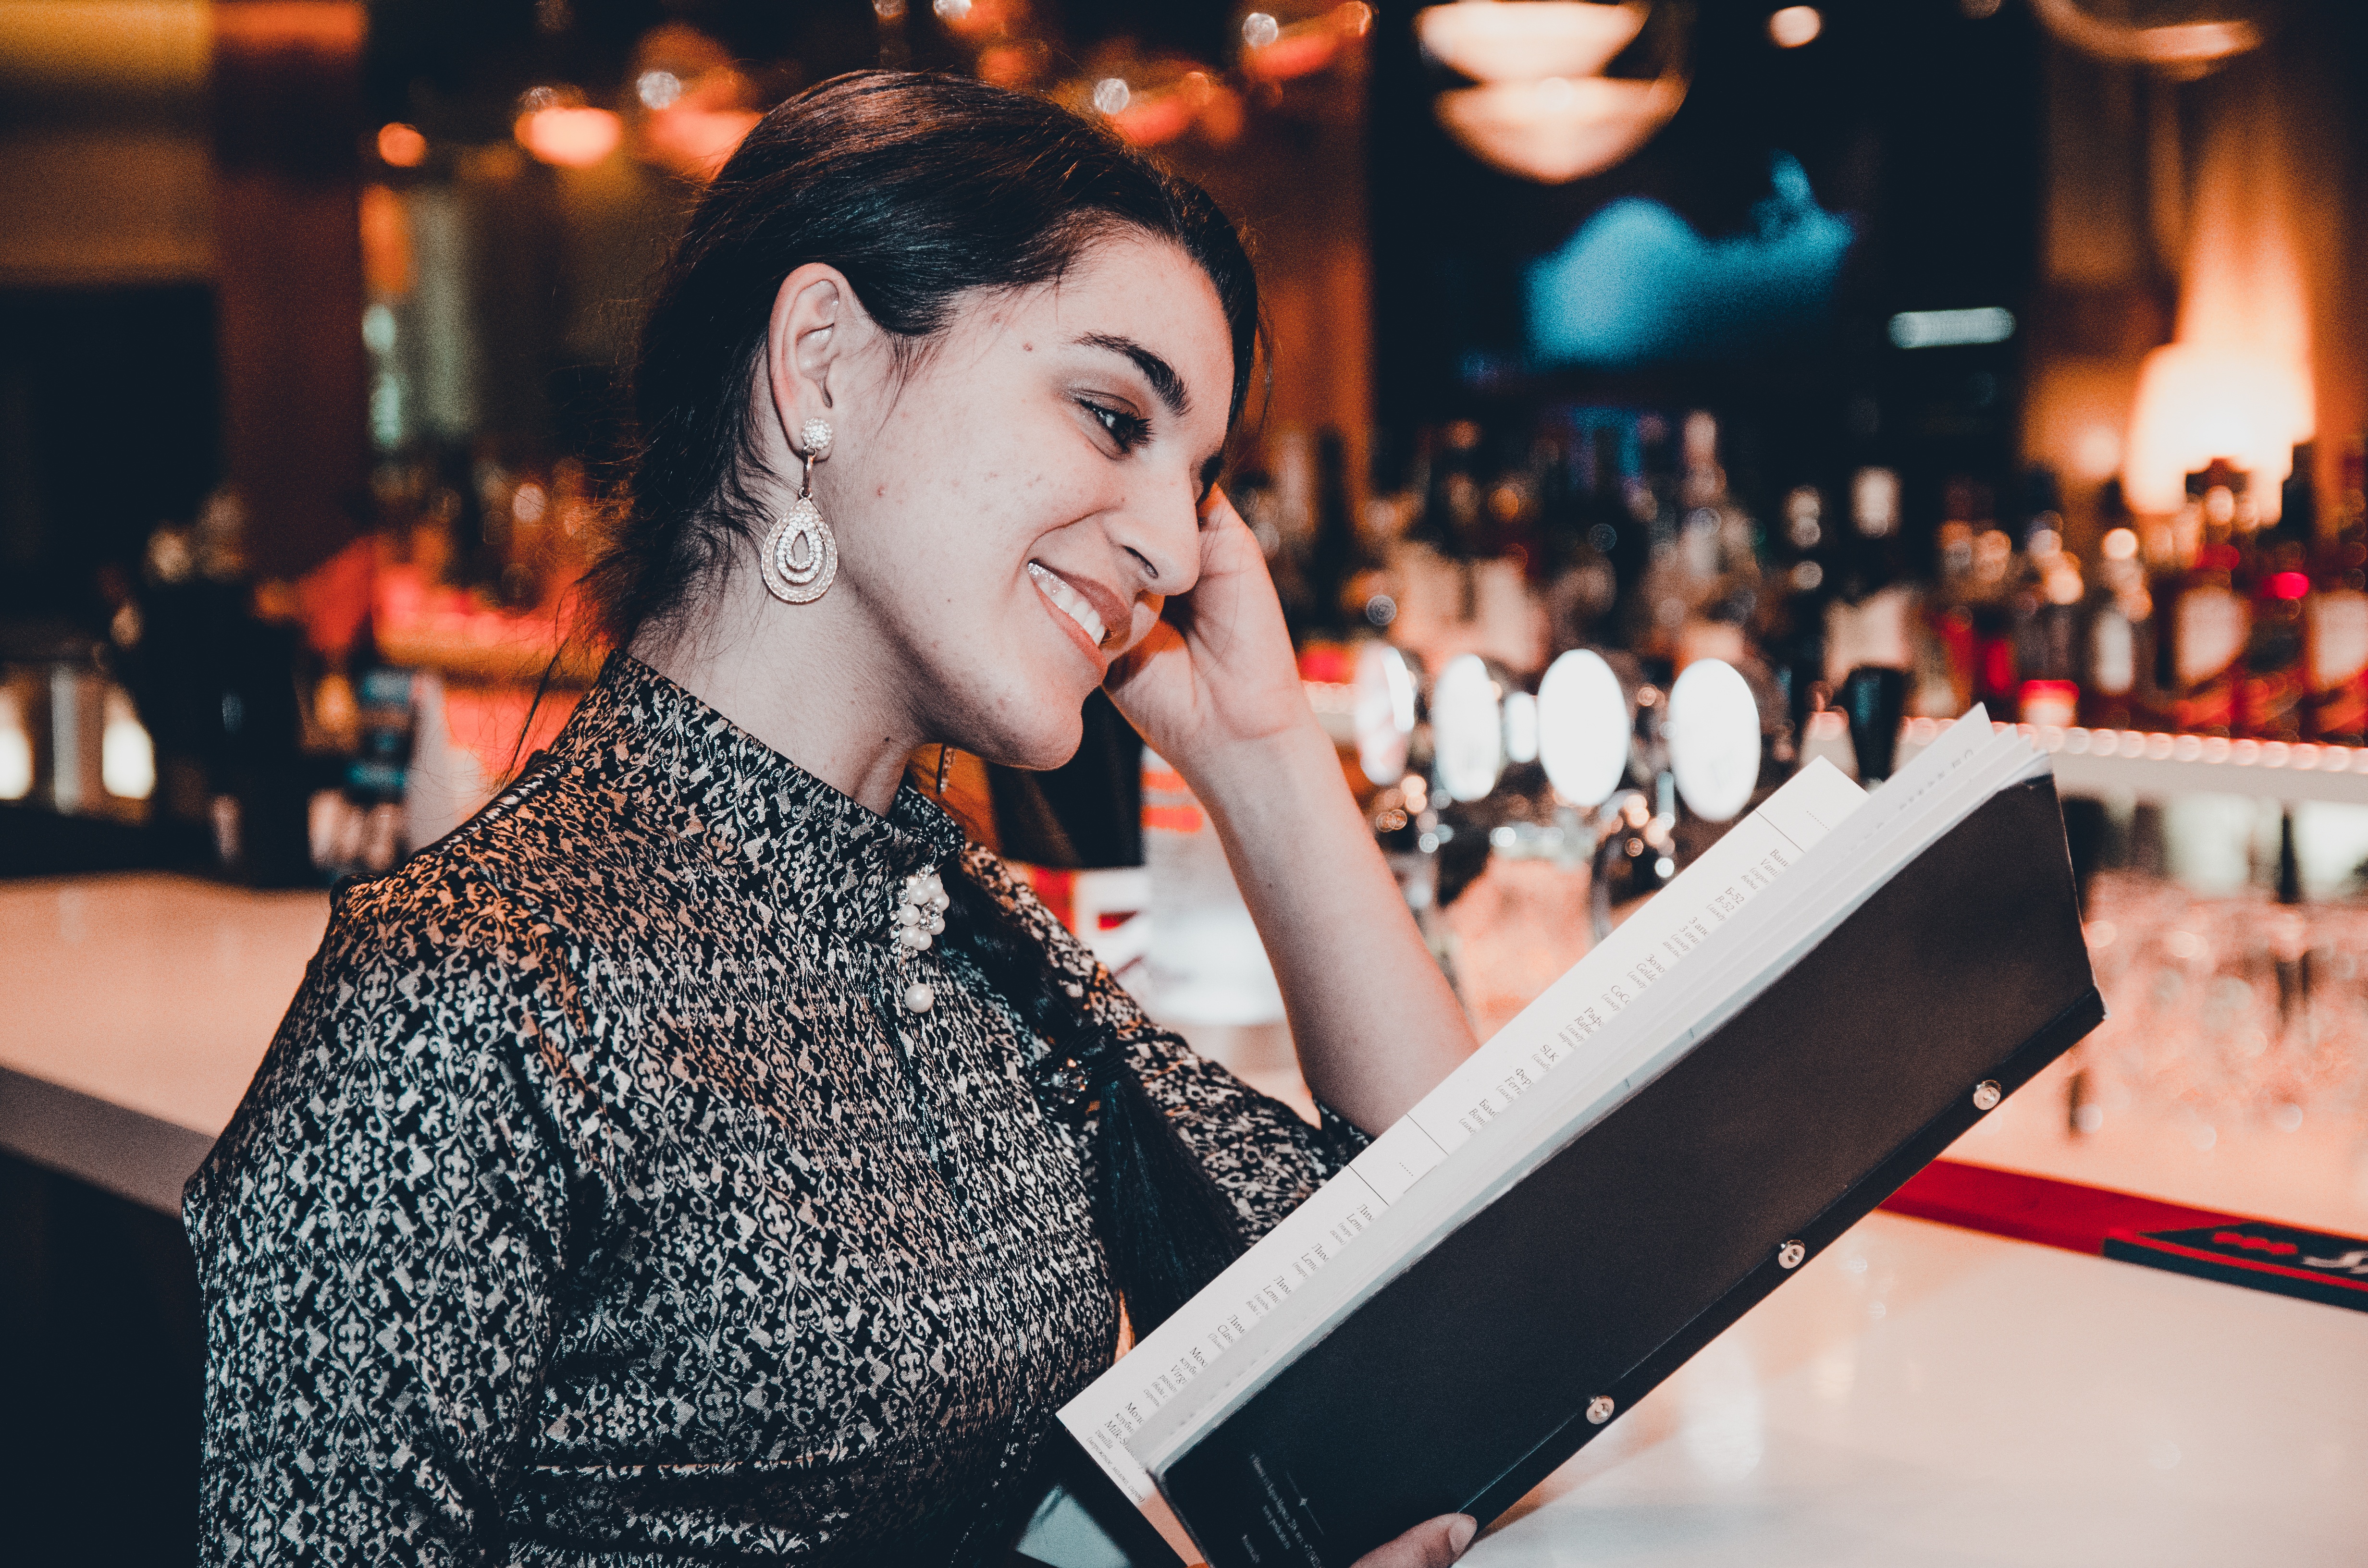
girl, woman, hair, view, female, portrait, model, young, youth, fashion, blonde, jacket, hairstyle, long hair, girls, dress, hands, legs, beauty, style, armchair, posture, smiles, dark background, cosmetics, erotic, light background